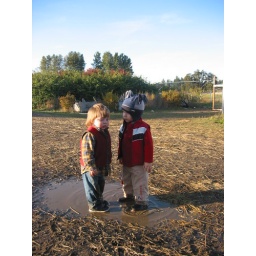
Two boys - outstanding in their own field